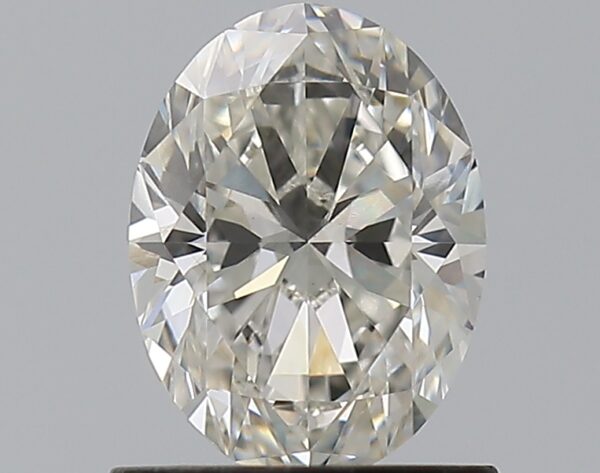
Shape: oval
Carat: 0.91
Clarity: VS1
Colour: I
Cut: EX
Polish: EX
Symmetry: EX
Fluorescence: F
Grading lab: GIA
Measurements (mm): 7.32 x 5.46 x 3.47